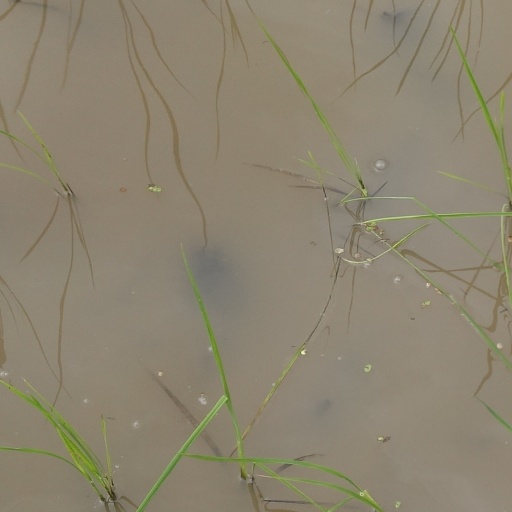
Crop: rice